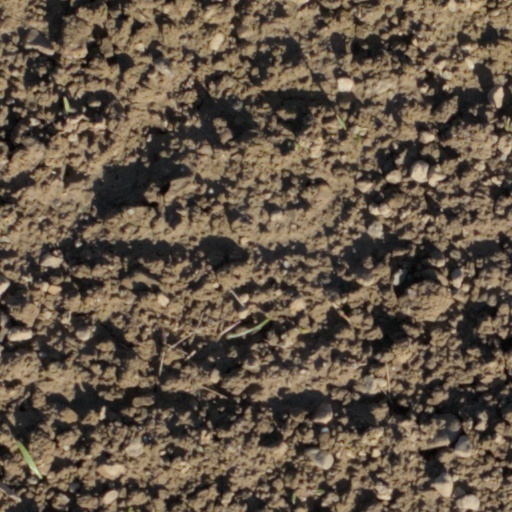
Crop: wheat